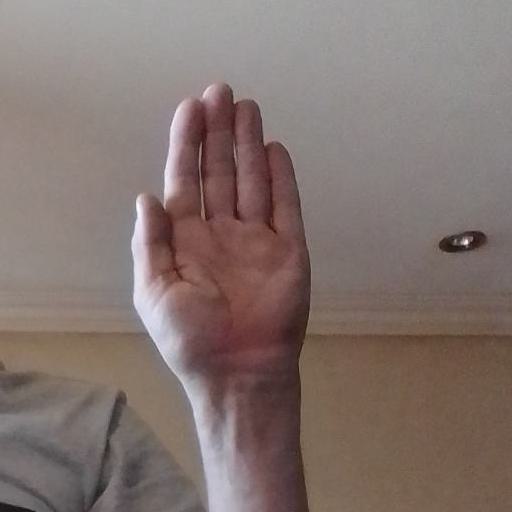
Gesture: stop